Pope Mfg. Co. v. Gormully

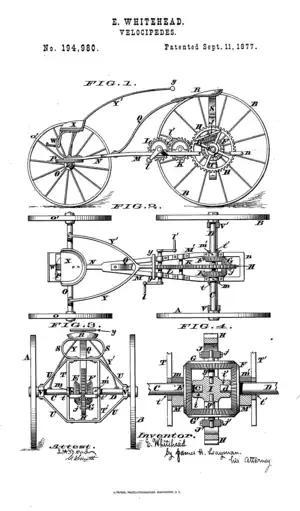
Drawing from one of Pope's patents licensed to Gormully

Pope owned a large number of patents relating to bicycles, tricycles, and similar vehicles, which it licensed to Gormully. The license agreement provided that Gormully could make bicycles of 52-inch size and larger, "of certain grades, style, and finish," to be sold at a specified price, and that Gormully, even after termination of the license, "would not manufacture, sell, or deal in bicycles, tricycles, or velocipedes containing certain features or devices covered by certain other patents" and would not "directly or indirectly, dispute or contest the validity of said letters patent."